Per Gynt

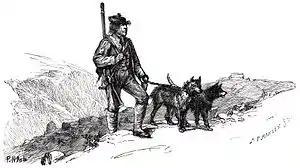
"Per Gynt", illustration by Peter Nicolai Arbo from "Norske Huldre-Eventyr og Folkesagn" (1845).

Per Gynt is a Norwegian fairy-tale which originated in the traditional region of Gudbrandsdal.